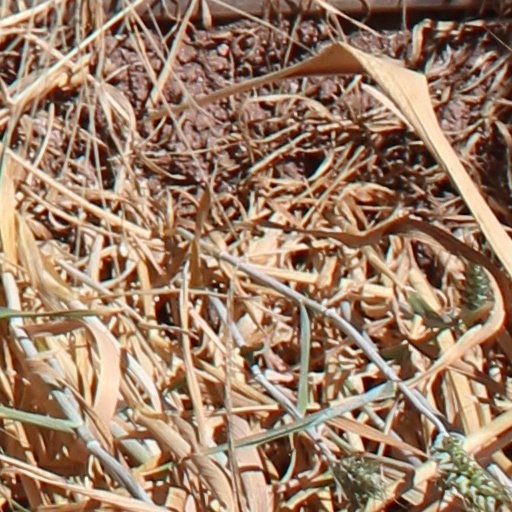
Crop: wheat